Alexandra of Denmark

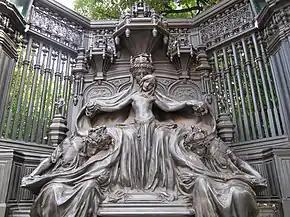
Detail of the Queen Alexandra Memorial, opposite St James's Palace

With the death of her mother-in-law, Queen Victoria, in 1901, Alexandra became queen-empress with her husband's accession as Edward VII. Just two months later, her son George and daughter-in-law Mary left on an extensive tour of the empire, leaving their young children in the care of Alexandra and Edward, who doted on their grandchildren. On George's return, preparations for Edward and Alexandra's coronation in Westminster Abbey were well in hand, but just a few days before the scheduled coronation in June 1902, the King became seriously ill with appendicitis. Alexandra deputised for him at a military parade and attended the Royal Ascot races without him, in an attempt to prevent public alarm. Eventually, the coronation had to be postponed and Edward had an operation performed by Frederick Treves of the London Hospital to drain the infected appendix. After his recovery, Alexandra and Edward were crowned together in August: the King by the Archbishop of Canterbury, Frederick Temple, and the Queen by the Archbishop of York, William Dalrymple Maclagan.